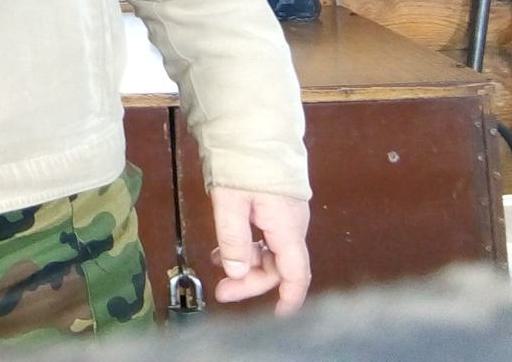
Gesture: no_gesture